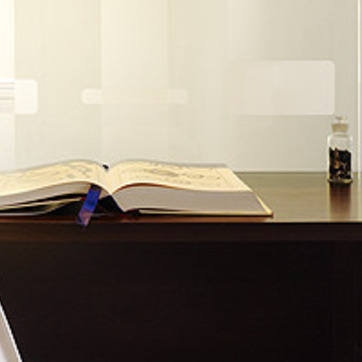
Material: paper